Carl A. Youngdale

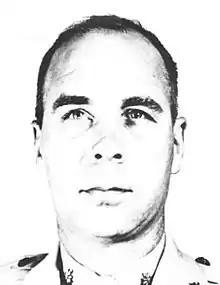
Youngdale as Lieutenant colonel during World War II

When the Japanese Attack on Pearl Harbor occurred on December 7, 1941, the "Henderson" was outbound from Pearl Harbor. The skipper of "Henderson", Charles F. Martin feared a Japanese air or submarine attack to his vulnerable vessel, so he ordered radio silence and sailed via Alaska to California in order to avoid contact with the enemy. Upon the arrival of the "Henderson" at San Francisco a few weeks later, Youngdale was promoted to the rank of captain in January 1942 and participated in the several voyages with troops and supplies to South Pacific.